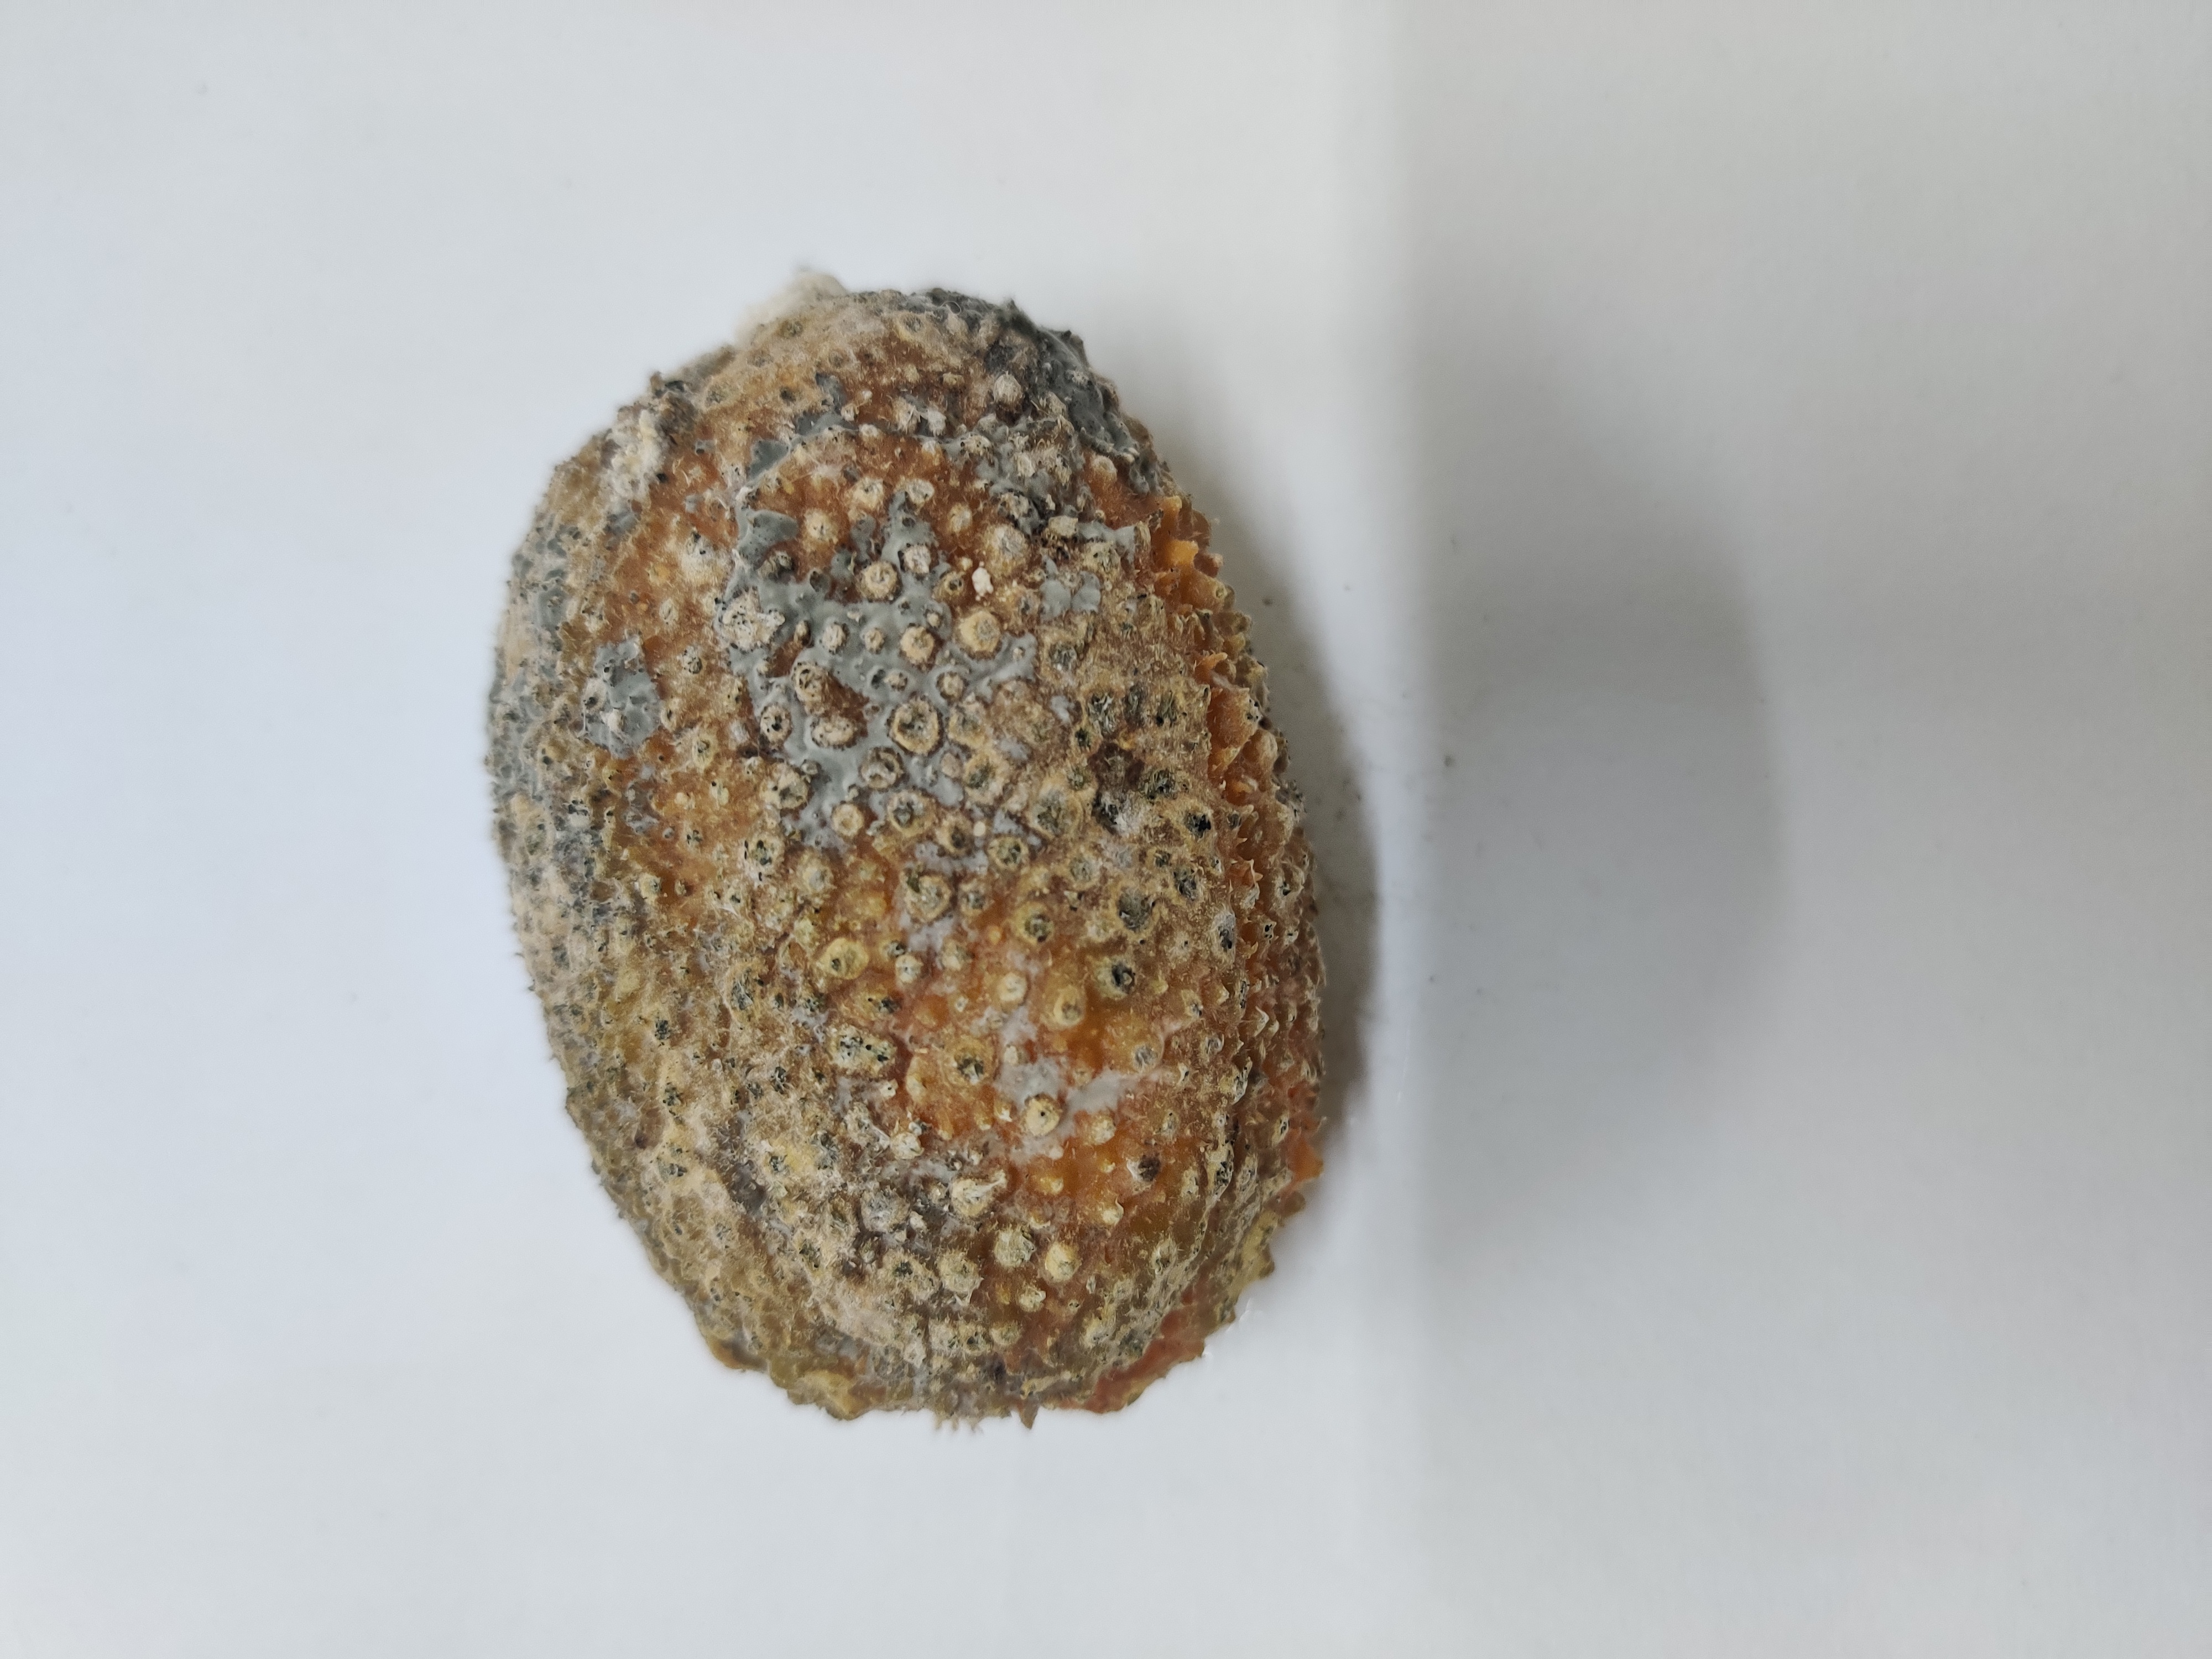
Crop: Spiny Gourd
Condition: Damaged